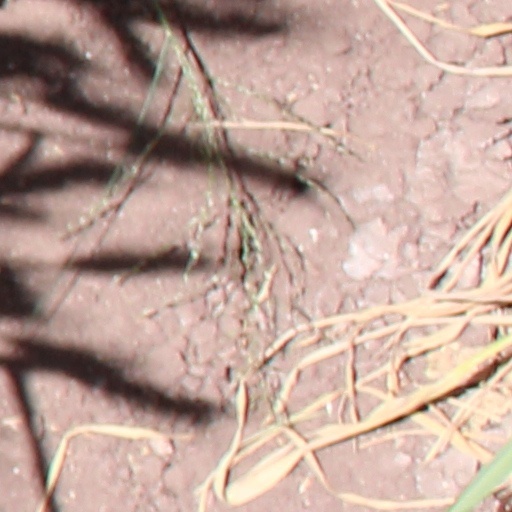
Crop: wheat